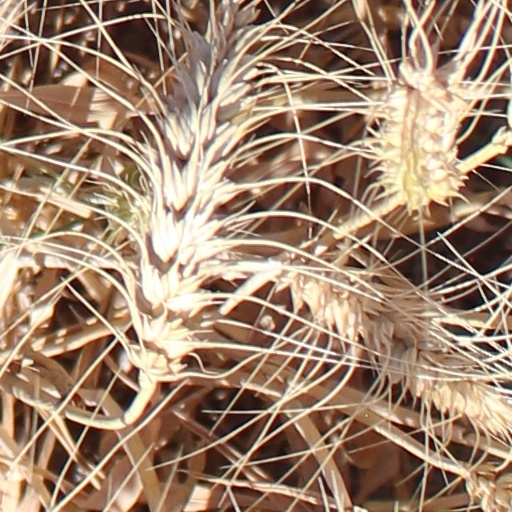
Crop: wheat